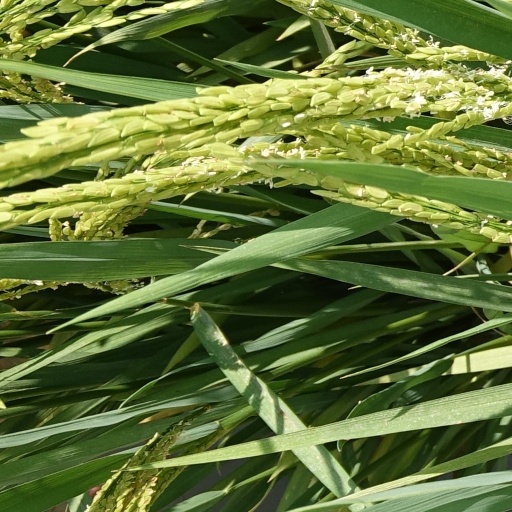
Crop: rice